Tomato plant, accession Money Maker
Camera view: tilt-top (135 deg); turntable rotation: 30 degrees
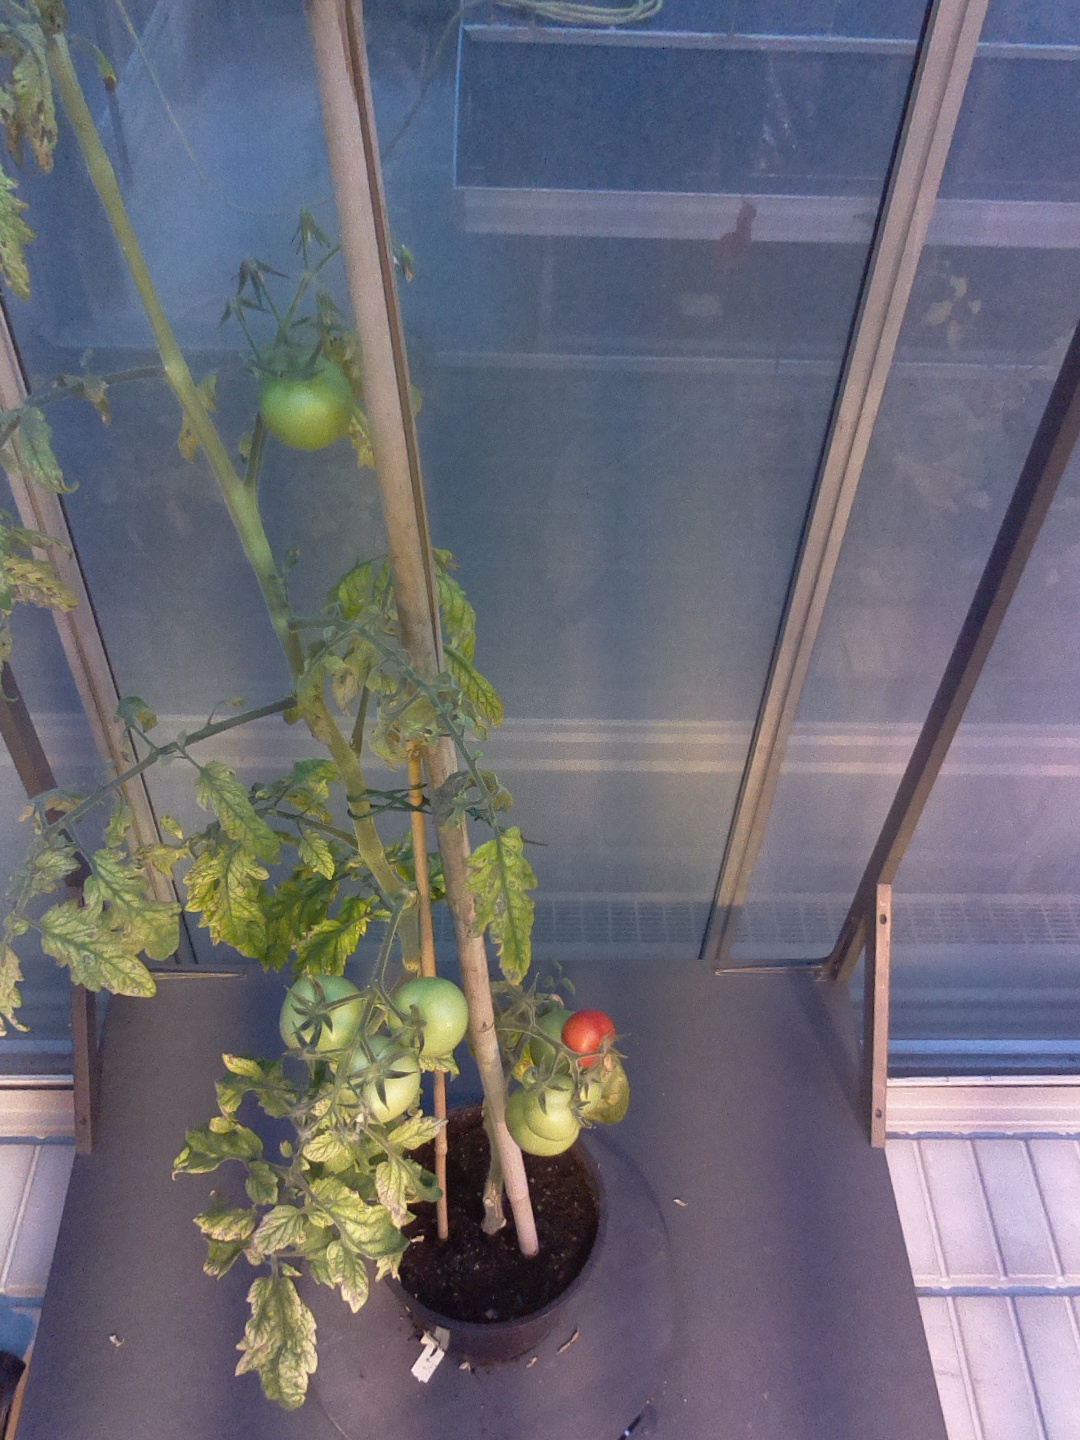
BBCH growth stage 81: 10%-20% of fruits show typical fully ripe color